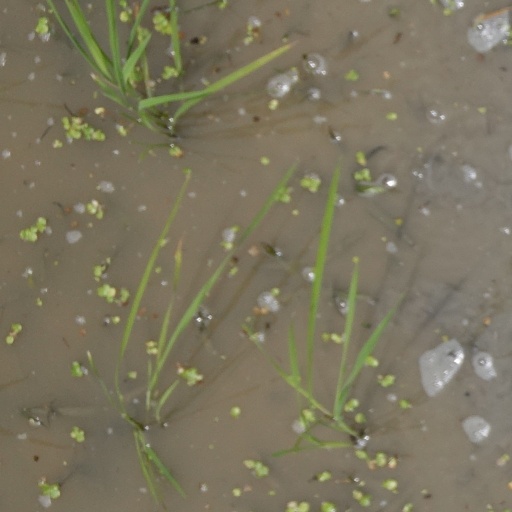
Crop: rice